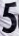
Number: 5